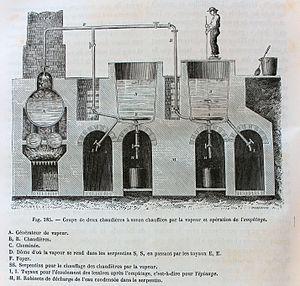
Le savon est un produit liquide ou solide composé de molécules amphiphiles obtenues par réaction chimique entre un corps gras et une base forte, spécifiquement l'hydroxyde de sodium pour le savon ou l'hydroxyde de potassium pour le savon noir, c'est donc le sel d'un corps gras et du potassium ou du sodium. Cette réaction est en général opérée à chaud ; elle est possible à froid avec certains ingrédients.